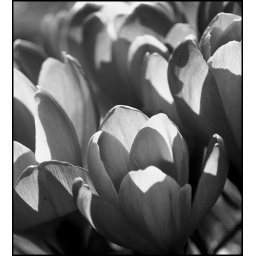
Trying out flowers in black and white. These were blue. IMG_6308 edit5 copy